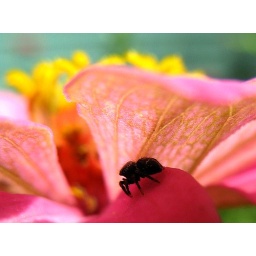
jumping spider underneath a pink zinnia petal